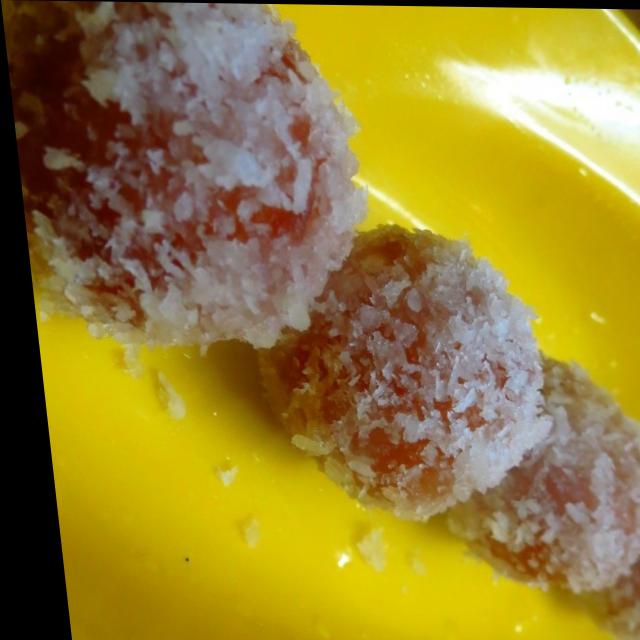
Dish: gulab_jamun